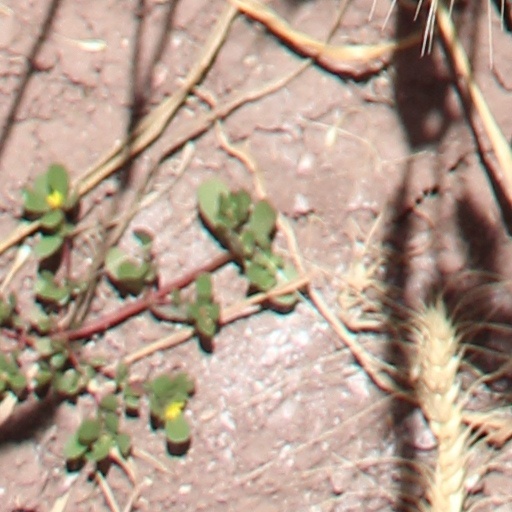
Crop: wheat